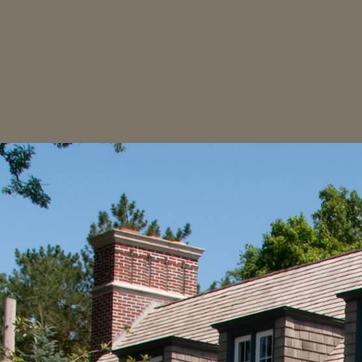
Material: sky